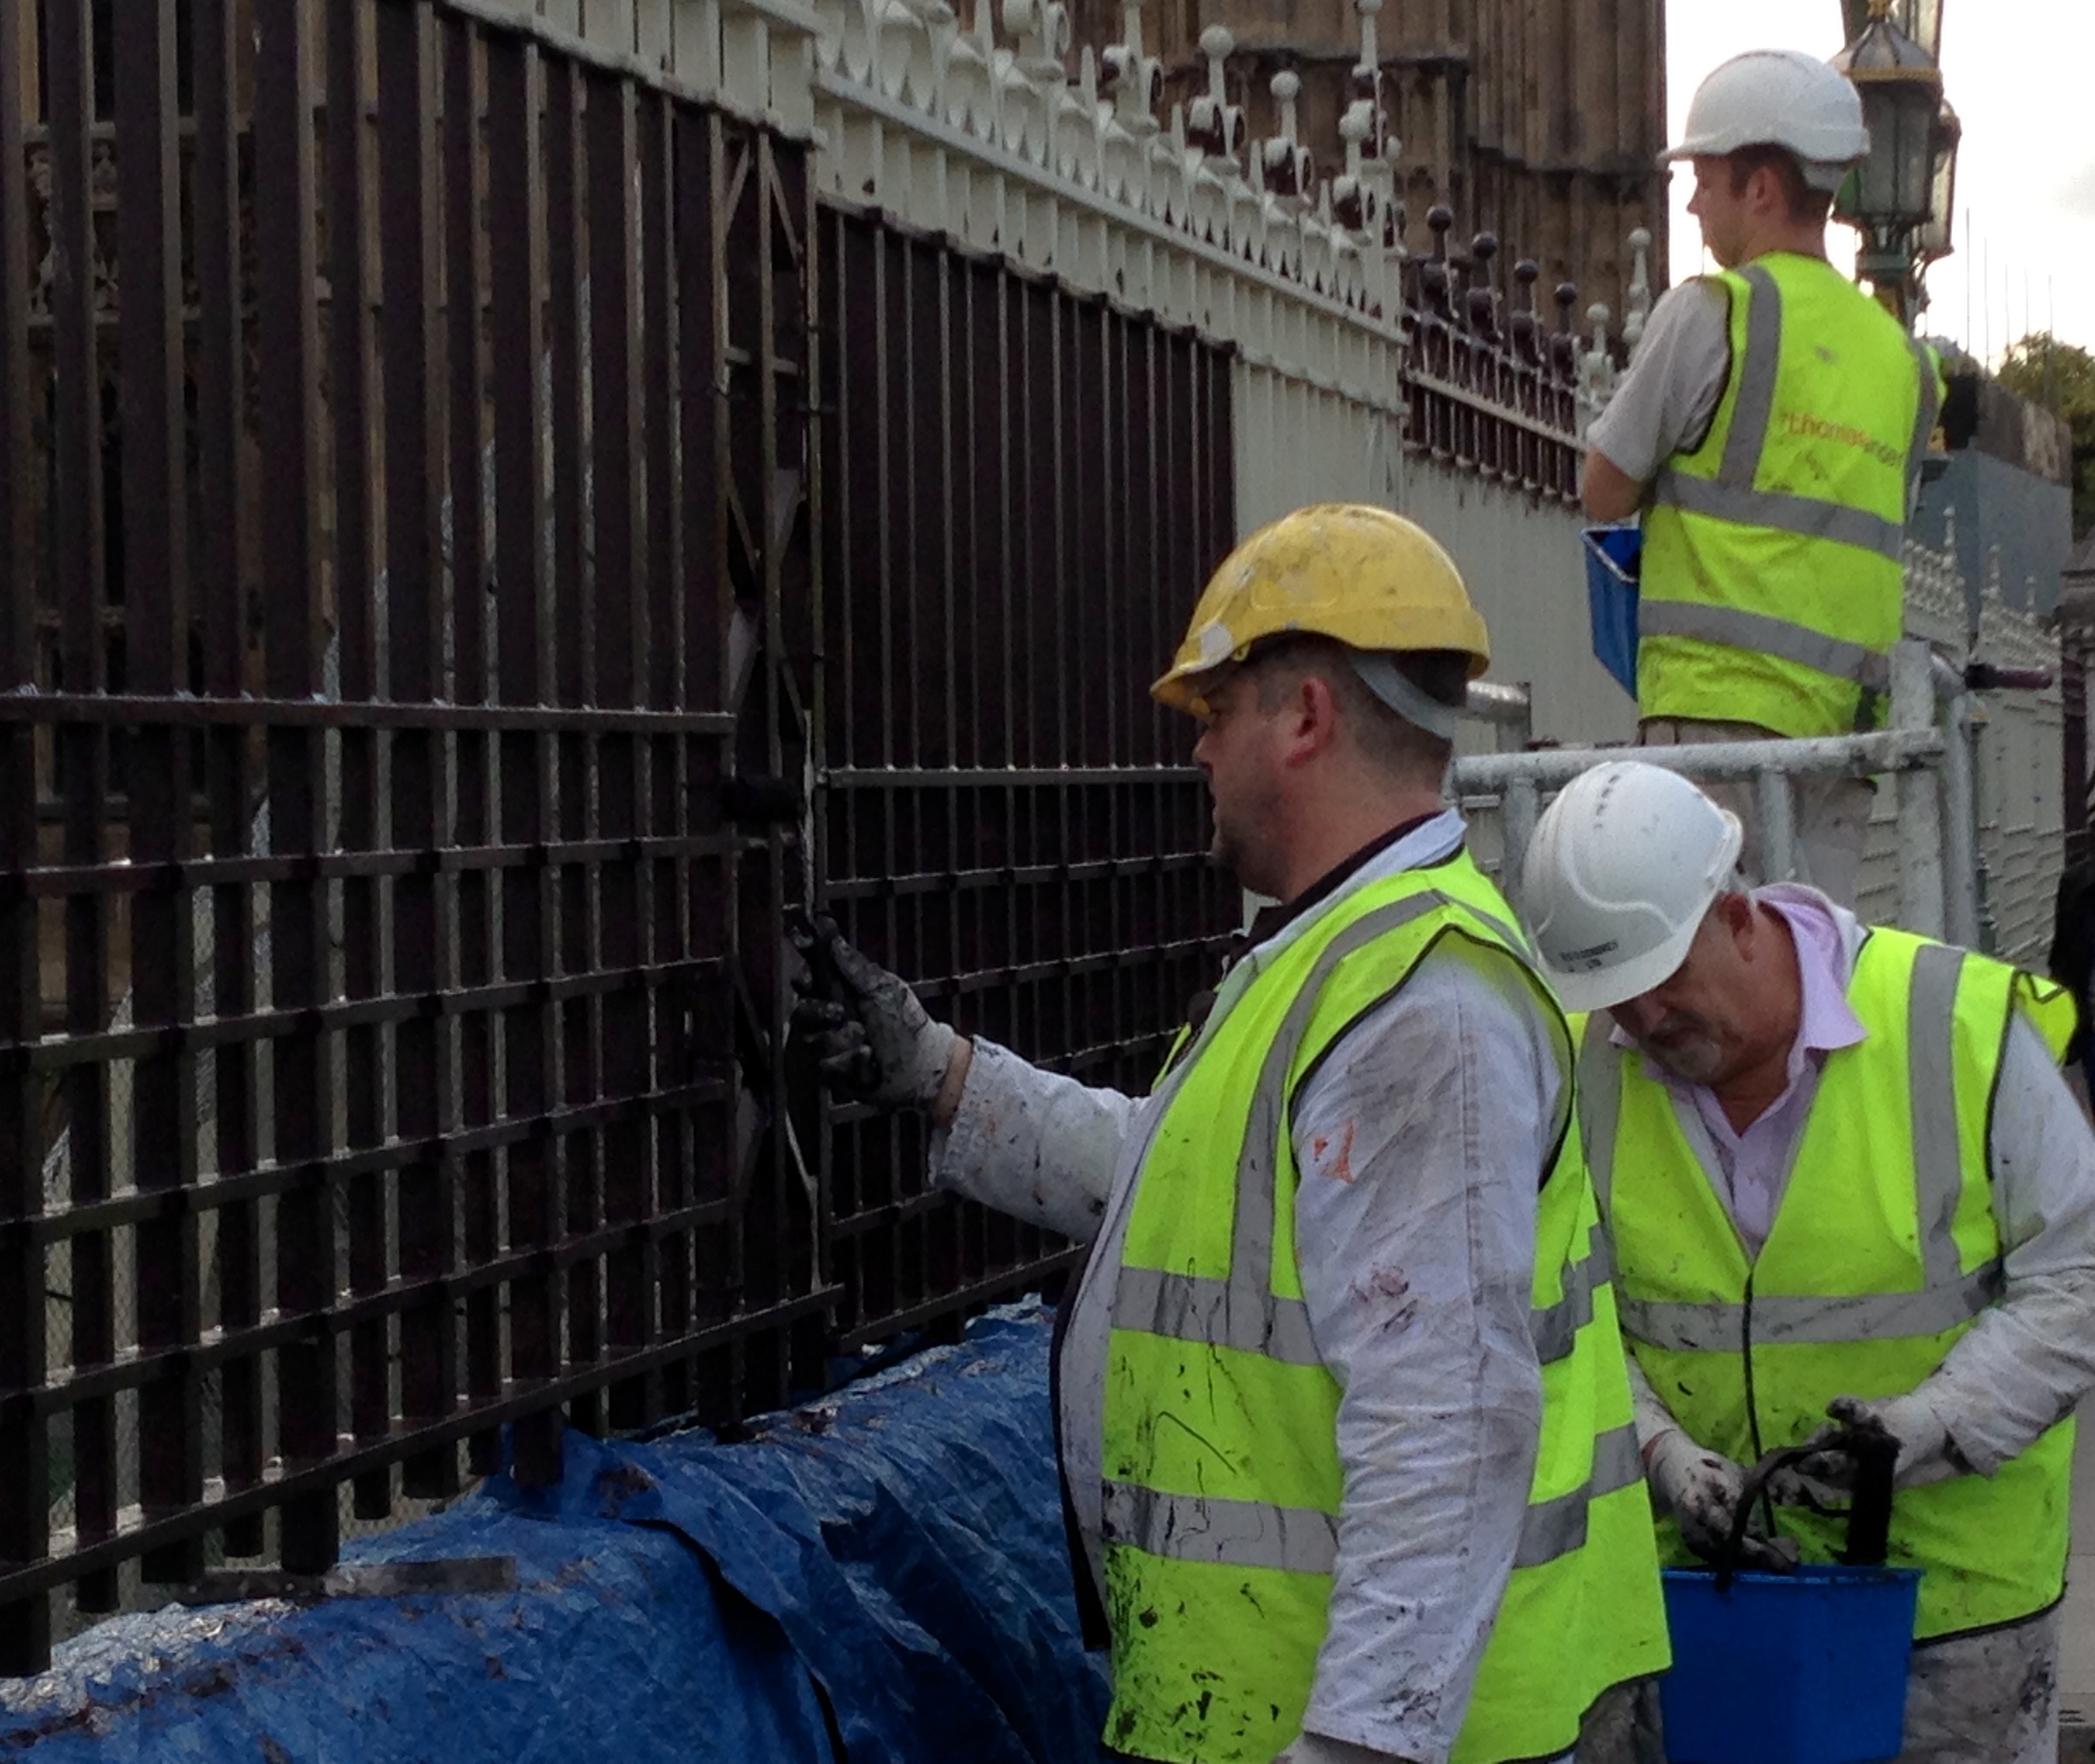
person, laborer, construction worker